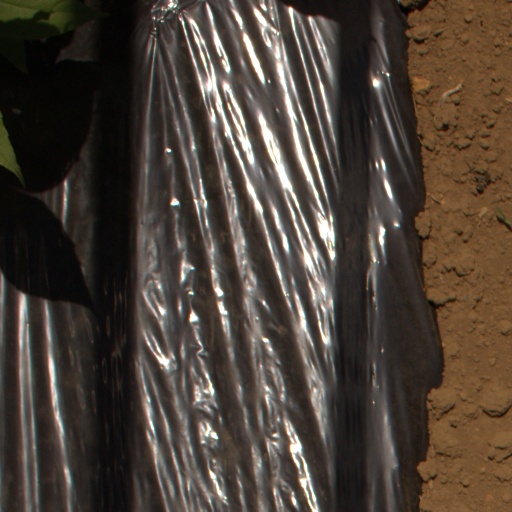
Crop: Jerusalem artichoke